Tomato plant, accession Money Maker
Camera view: bottom (45 deg); turntable rotation: 270 degrees
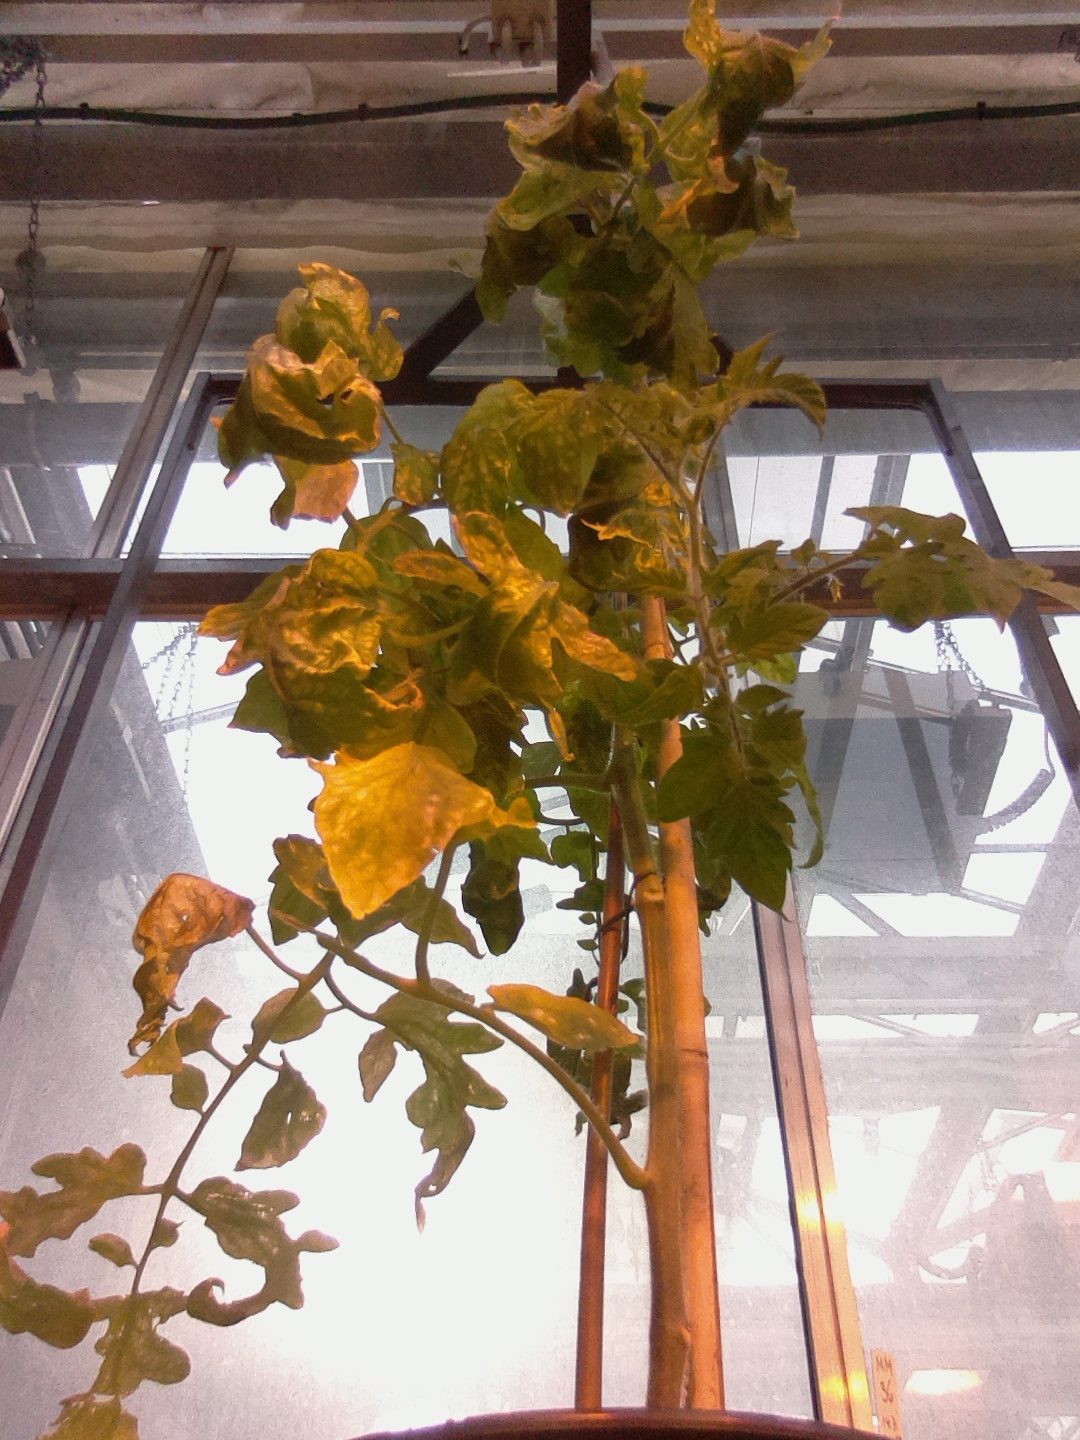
BBCH growth stage 77: 70%-80% of final fruit size